Colonia Tabacalera

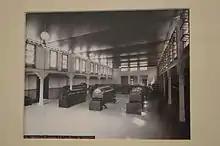
1907 photograph by Guillermo Kahlo of the old Tabacalera cigar factory

From the early colonial period, this area was outside of Mexico City and filled with farms and haciendas near Lake Texcoco. Later, much of the area belonged to the Counts of Buenavista, whose country home still exists on Puente de Alvarado Street as the Museum of San Carlos. The modern colonia was founded with a mixture of mansions and apartment complexes to be similar to neighboring Santa Maria Ribera and San Rafael.